Modriča

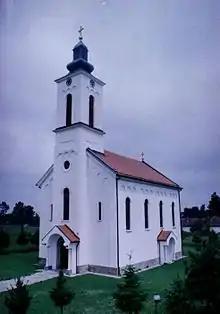
The Serbian Orthodox Church of St. Nicholas

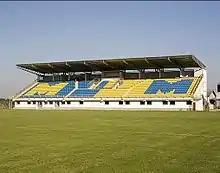
The City stadium

There are 18 churches and monasteries of the Serbian Orthodox church, five mosques and three Catholic churches in the municipality.